New York Hotel (Novocherkassk)

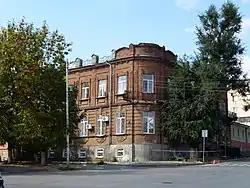

The New York Hotel is a building in Novocherkassk, Rostov Oblast, Russia. It is officially declared as an object of cultural heritage of Russia.